Find Me in Your Memory

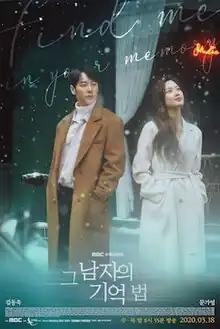
Promotional poster

Find Me in Your Memory is a 2020 South Korean television series starring Kim Dong-wook and Moon Ka-young. It aired on MBC TV from March 18 to May 13, 2020.